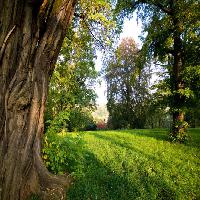
Weather: sun or clear